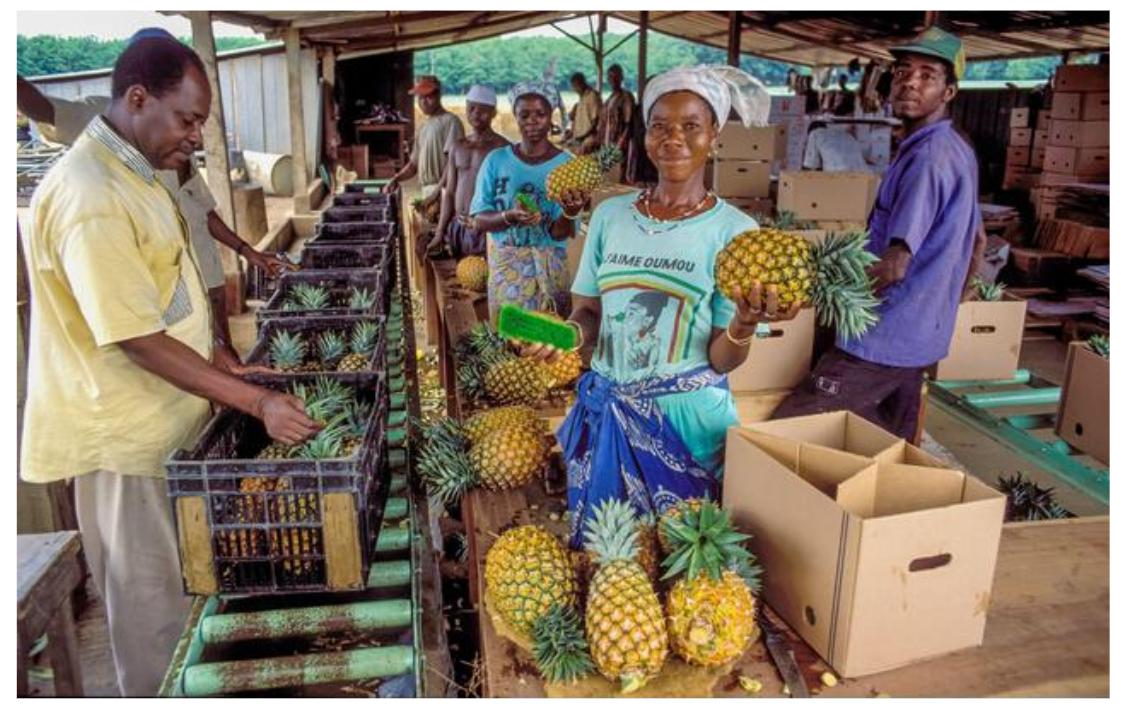
Watu wa rika tofauti wakiwa wanasafisha na kuyapanga katika vifungashio mazao ya kibiashara ambayo yajulikanayo kama mananasi.